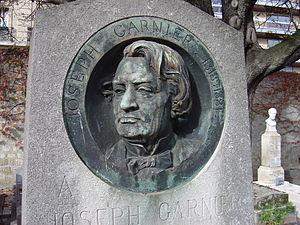
Cimetière de Montmartre
Joseph Garnier, né le 3 octobre 1813 à Beuil et mort le 25 septembre 1881 à Paris, est un économiste et homme politique français.